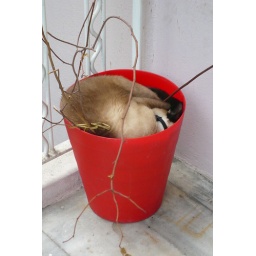
cat in a pot